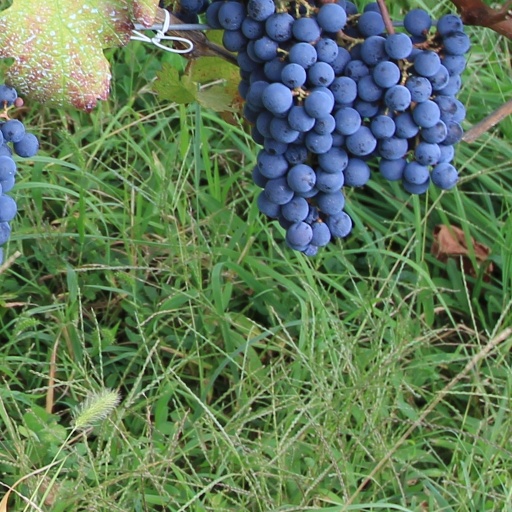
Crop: grape